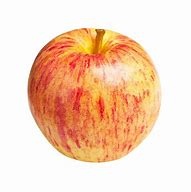
Label: apple